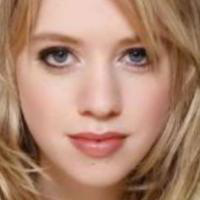
Age group: age 21-30